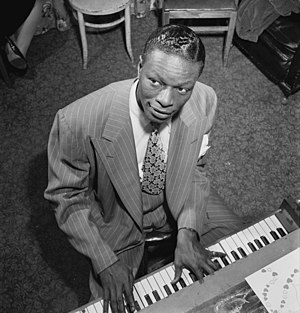
Nat King Cole
"Nat ""King"" Cole, født Nathaniel Adams Coles i Montgomery, Alabama, USA var en fremtrædende sanger og jazz musiker. Han døde af lungekræft på St. John's Hospital i Santa Monica i Californien.